Sagami Dam

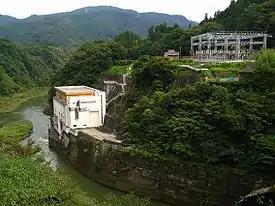
Sagami Hydroelectric Power Station

The Sagami Dam a hollow-core concrete gravity dam. It was designed to provide flood control, and industrial and drinking water to the cities of Yokohama, Kawasaki, Yokosuka and the Shōnan area. The associated Sagami Hydroelectric Power Plant has a rated capacity of 31,000 KW of power. The reservoir created by the dam, Lake Sagami is a major recreational location for Kanagawa Prefecture.